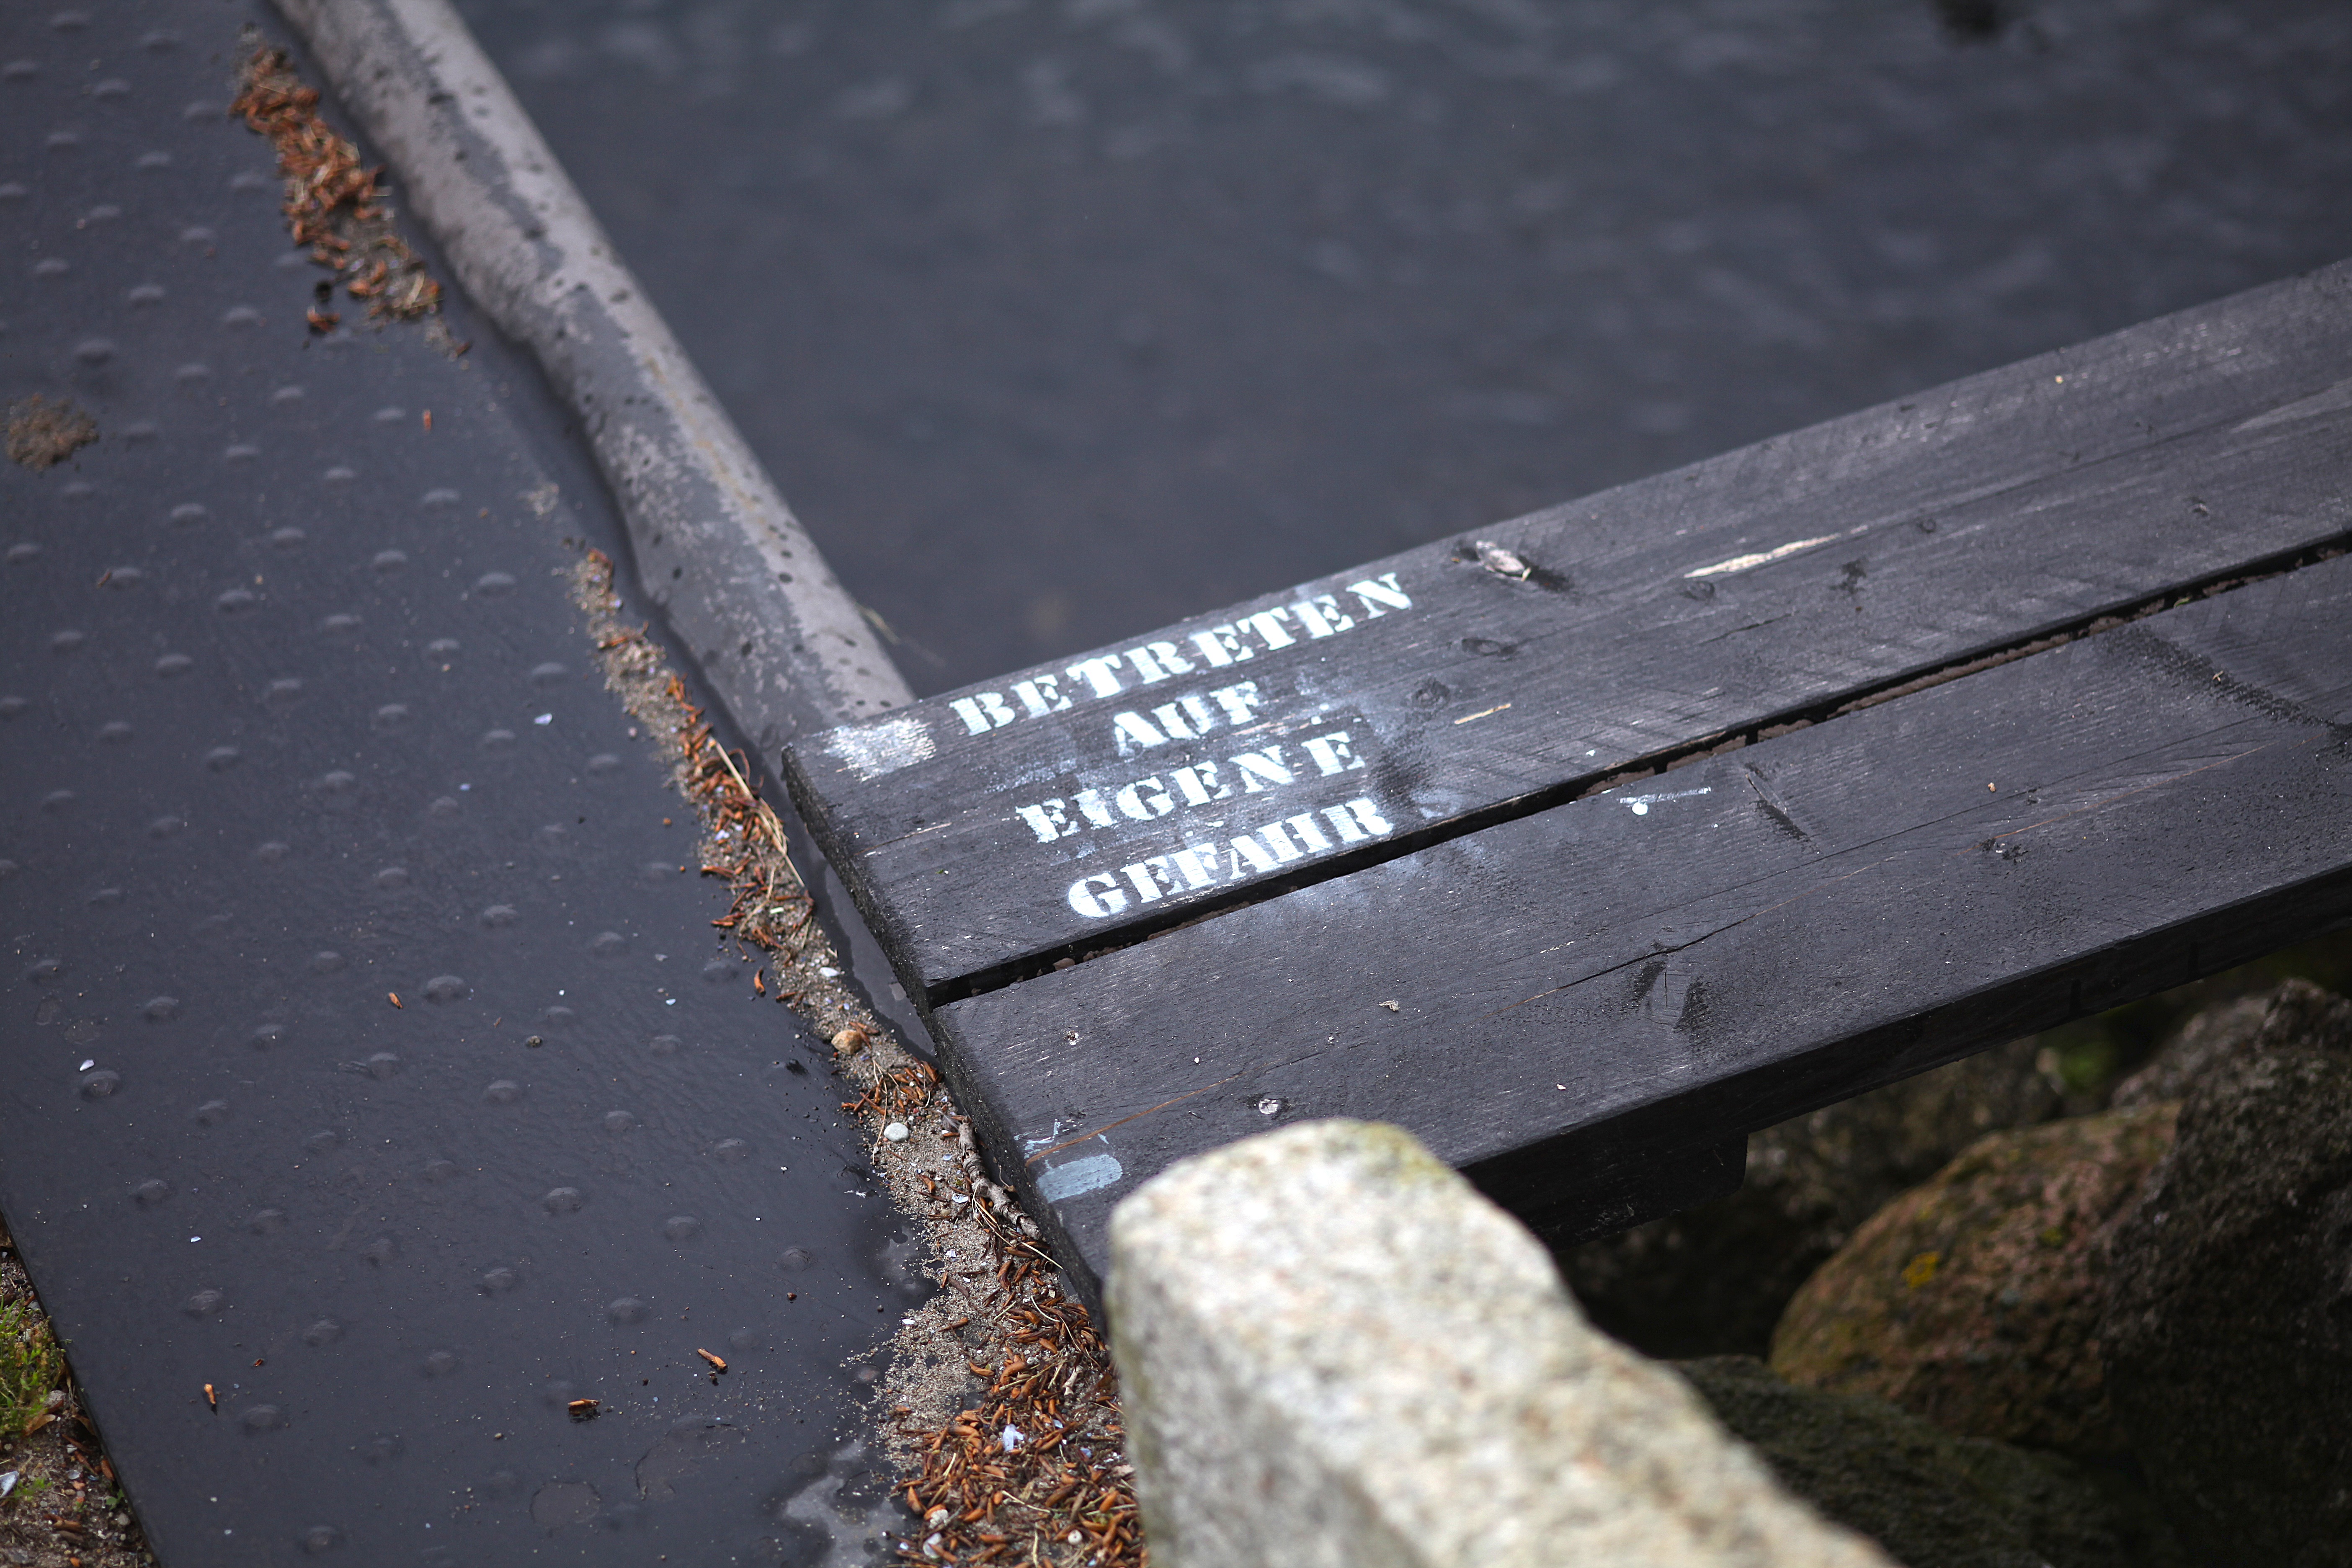
wing, wood, track, asphalt, material, grey, prohibited, maritime, enter, ban, prohibitory, bohlen